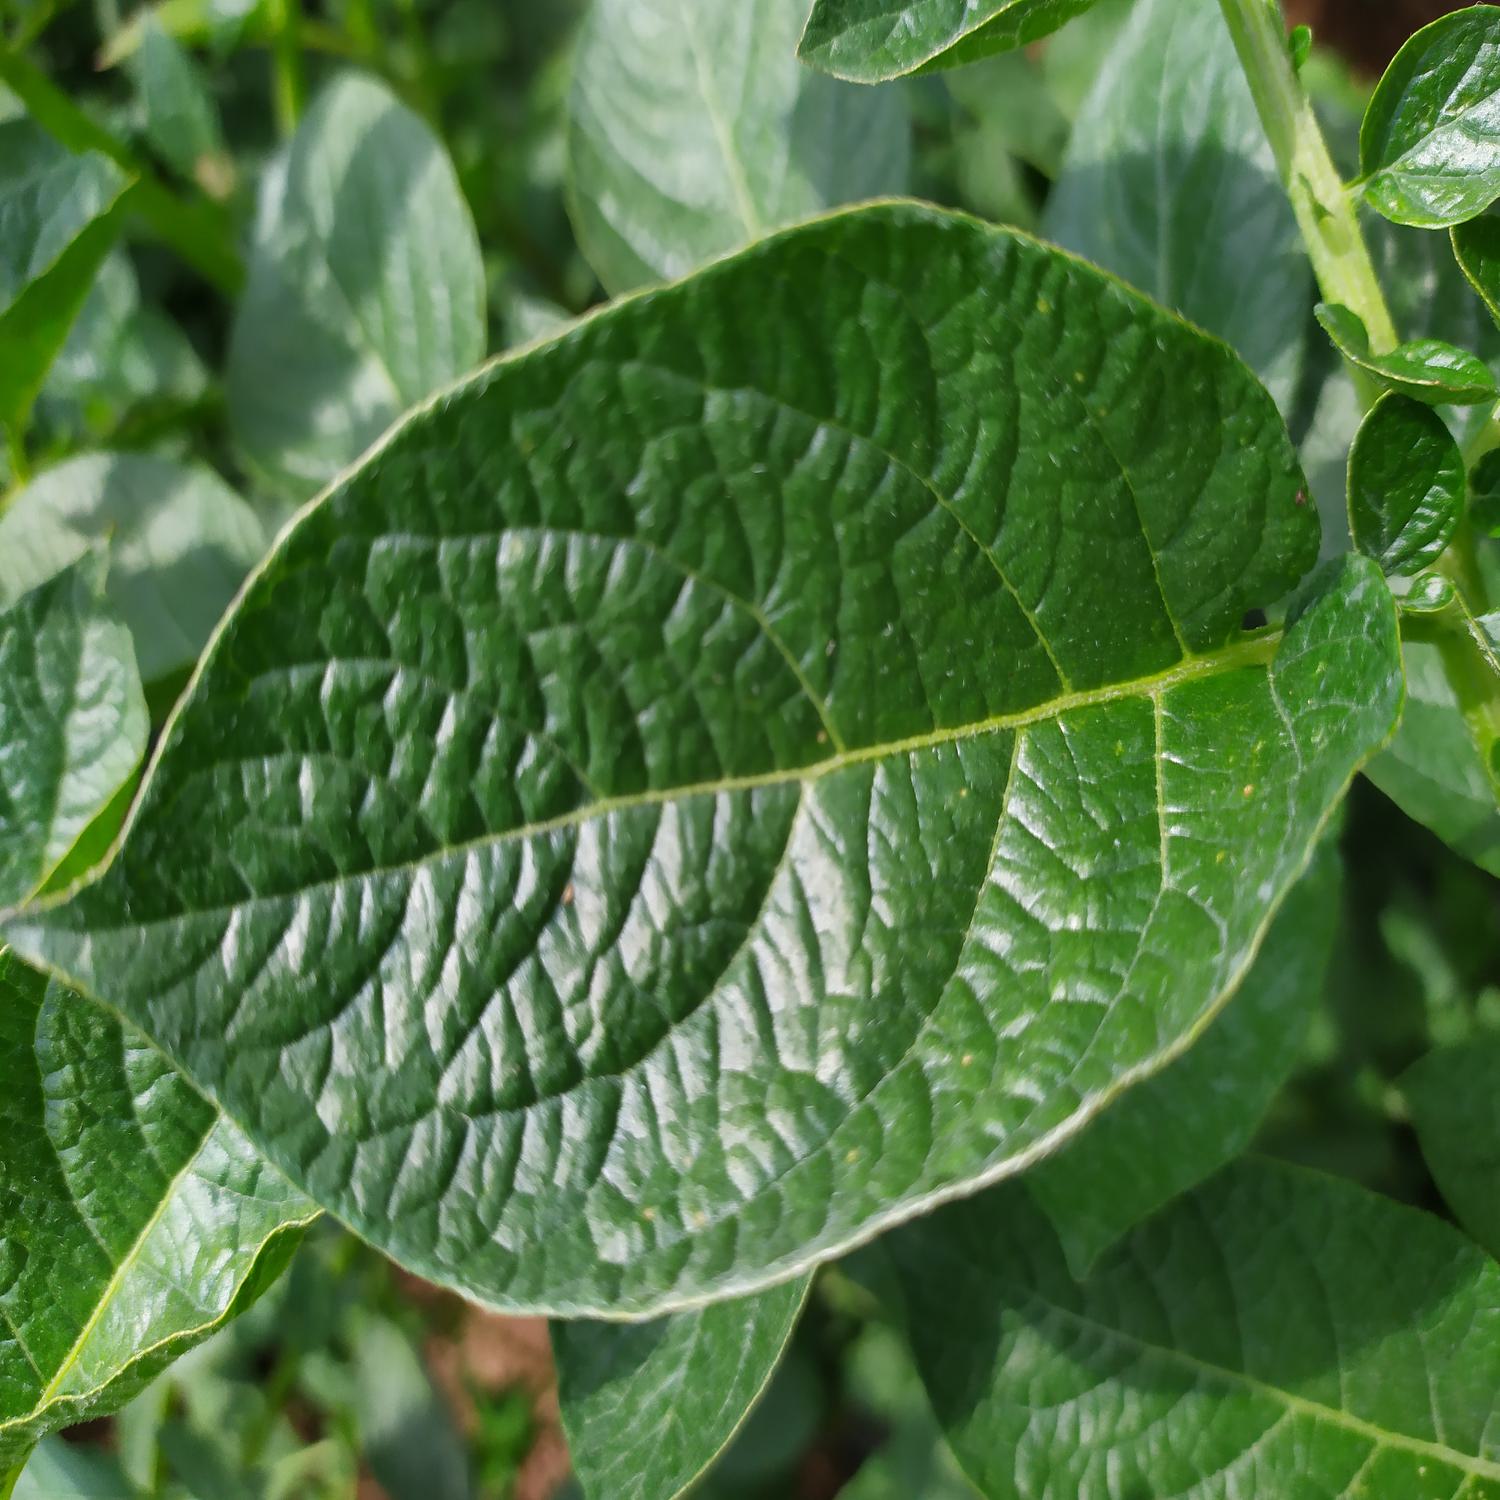
Label: Pest